Genetic incompatibility

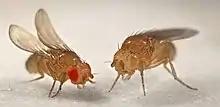
"Drosophila Melanogaster"

A team of researchers from the University of Minnesota were successful in genetically engineering a population of fruit flies that would not be able to generate viable progeny when mating with wild-types specifically. The researchers manufactured flies that would express a dCas9-based programmable transcription activator or PTA. By this method, the promoter of any gene could be affected. When the EGI flies mate with each other, they are able to avoid the negative effects the PTA generates because they were also given the gene for a mutation that could combat the overexpression of the gene. Their offspring would go on to carry the same incompatibilities to the next generation, furthering the impact on the population. However, the offspring that are produced by hybrid pairs (one EGI and one wild type) have a heterozygous pair of both the PTA and resistance genes and do not survive long after hatching, if they ever do as a result of the PTA's disabling effect on the gene promoter.